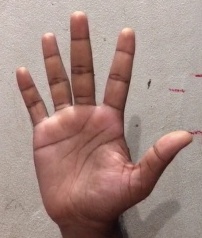
ASL sign: 5